North Carolina Mutual Life Insurance Company

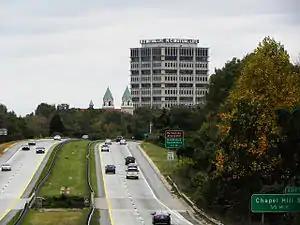
Downtown Durham view showing the North Carolina Mutual Life Insurance Company Headquarters. In 1965 the N.C. Mutual Life Insurance building became the tallest office building owned by African Americans in the United States. In 2006 the N.C. Mutual Life Insurance Co. building sold to a developer for only $11.4 million. N.C. Mutual remains in the building as a tenant under a long-term lease agreement.

North Carolina Mutual was the brainchild of black entrepreneur John C. Merrick in the late 1800s. Merrick was born into slavery as the son of a white man and a former slave in 1859. He grew up in Raleigh and Chapel Hill, two cities near Durham, and he learned various skills such as bricklaying and barbering during his youth. He moved to Durham in 1880 and opened his own barber shop in 1882. His hair-cutting business grew to include several stores, three for whites and two for blacks; the barbers were all black. Merrick himself cut hair for many people. The biggest influence came after John Merrick, along with four other partners, bought the Royal Knights of King David. The society was "a semi-religious fraternal and beneficial society for health and life insurance." In buying it, Merrick learned about insurance and how to relate the insurance business to African Americans.